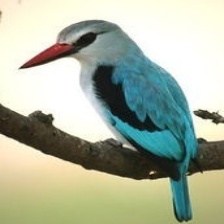
Species: WOODLAND KINGFISHER
Scientific name: HALCYON SENEGALENSIS